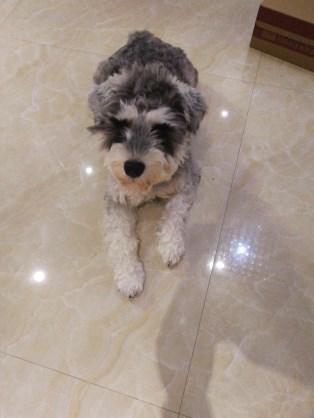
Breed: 2342-n000102-miniature_schnauzer